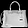
Label: Bag